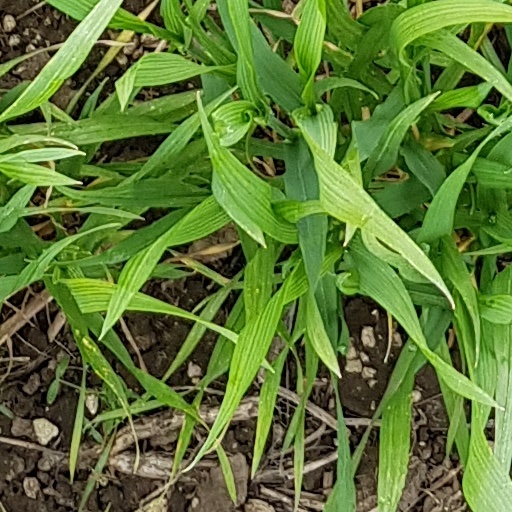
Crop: wheat